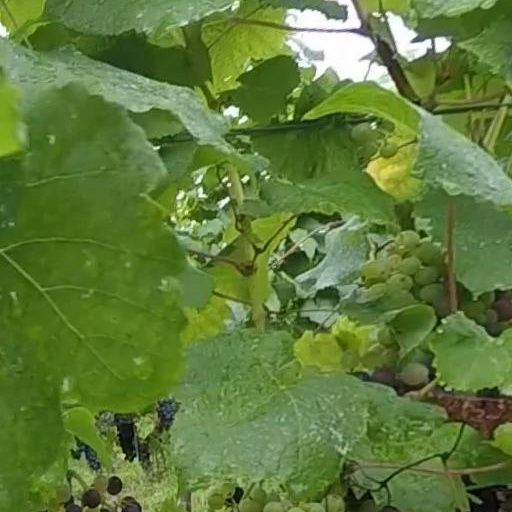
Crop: grape